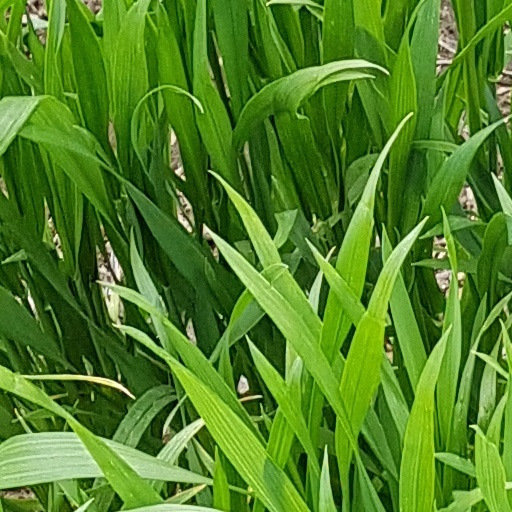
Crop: wheat